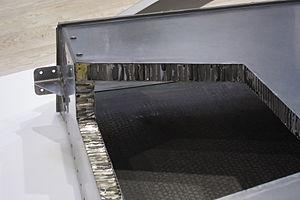
Un panneau sandwich ou bardage double peau monobloc est une gamme de matériau de construction monobloc innovant, constitué d'une couche de matériau isolant entre deux plaques de matériau profilé. Il est destiné à la construction / rénovation de façades, bardages et de toitures. Léger, robuste, économique, facile de montage par emboîtement, il offre selon la gamme diverses qualités de résistance des matériaux, isolation thermique, étanchéité, résistance au feu, isolation phonique et d’esthétique architecturale, etc.